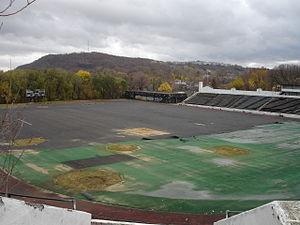
Le Hinchliffe Stadium est un stade de baseball historique de la ville de Paterson, dans l'État du New Jersey, aux États-Unis.